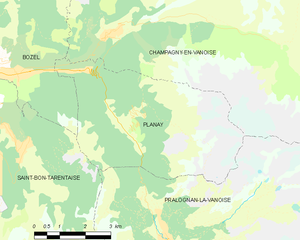
Carte des communes françaises